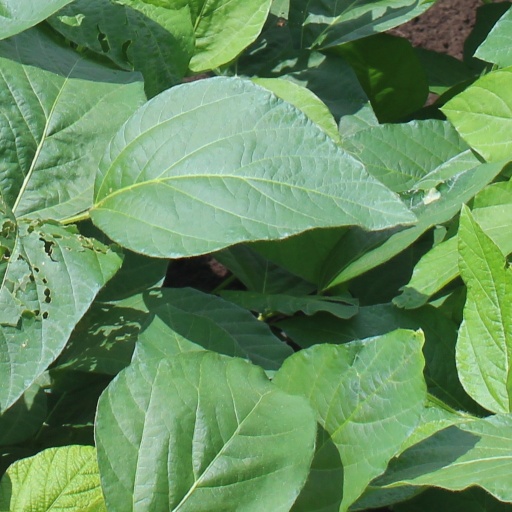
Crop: soybean